Franklin County, Maine

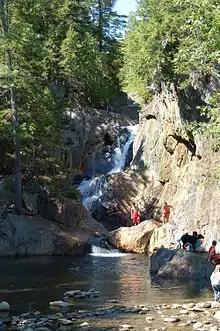
Smalls Falls Rest Area on Route 4 just south of Rangeley, Maine

There is also the Franklin Unorganized Territory. Unorganized territory is not in any municipality. The Maine Department of Education takes responsibility for coordinating school assignments in the unorganized territory.